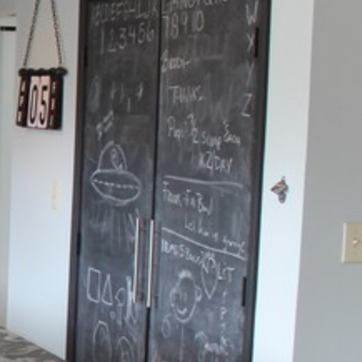
Material: other